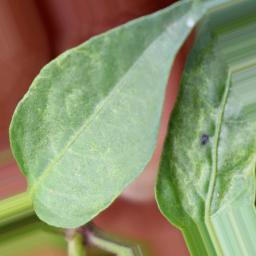
Label: mites_and_trips